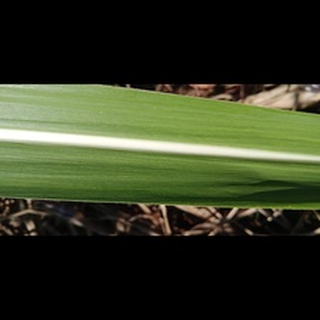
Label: healthy_sugarcane